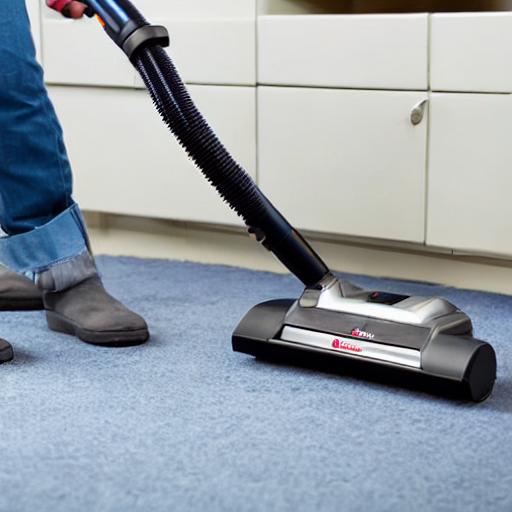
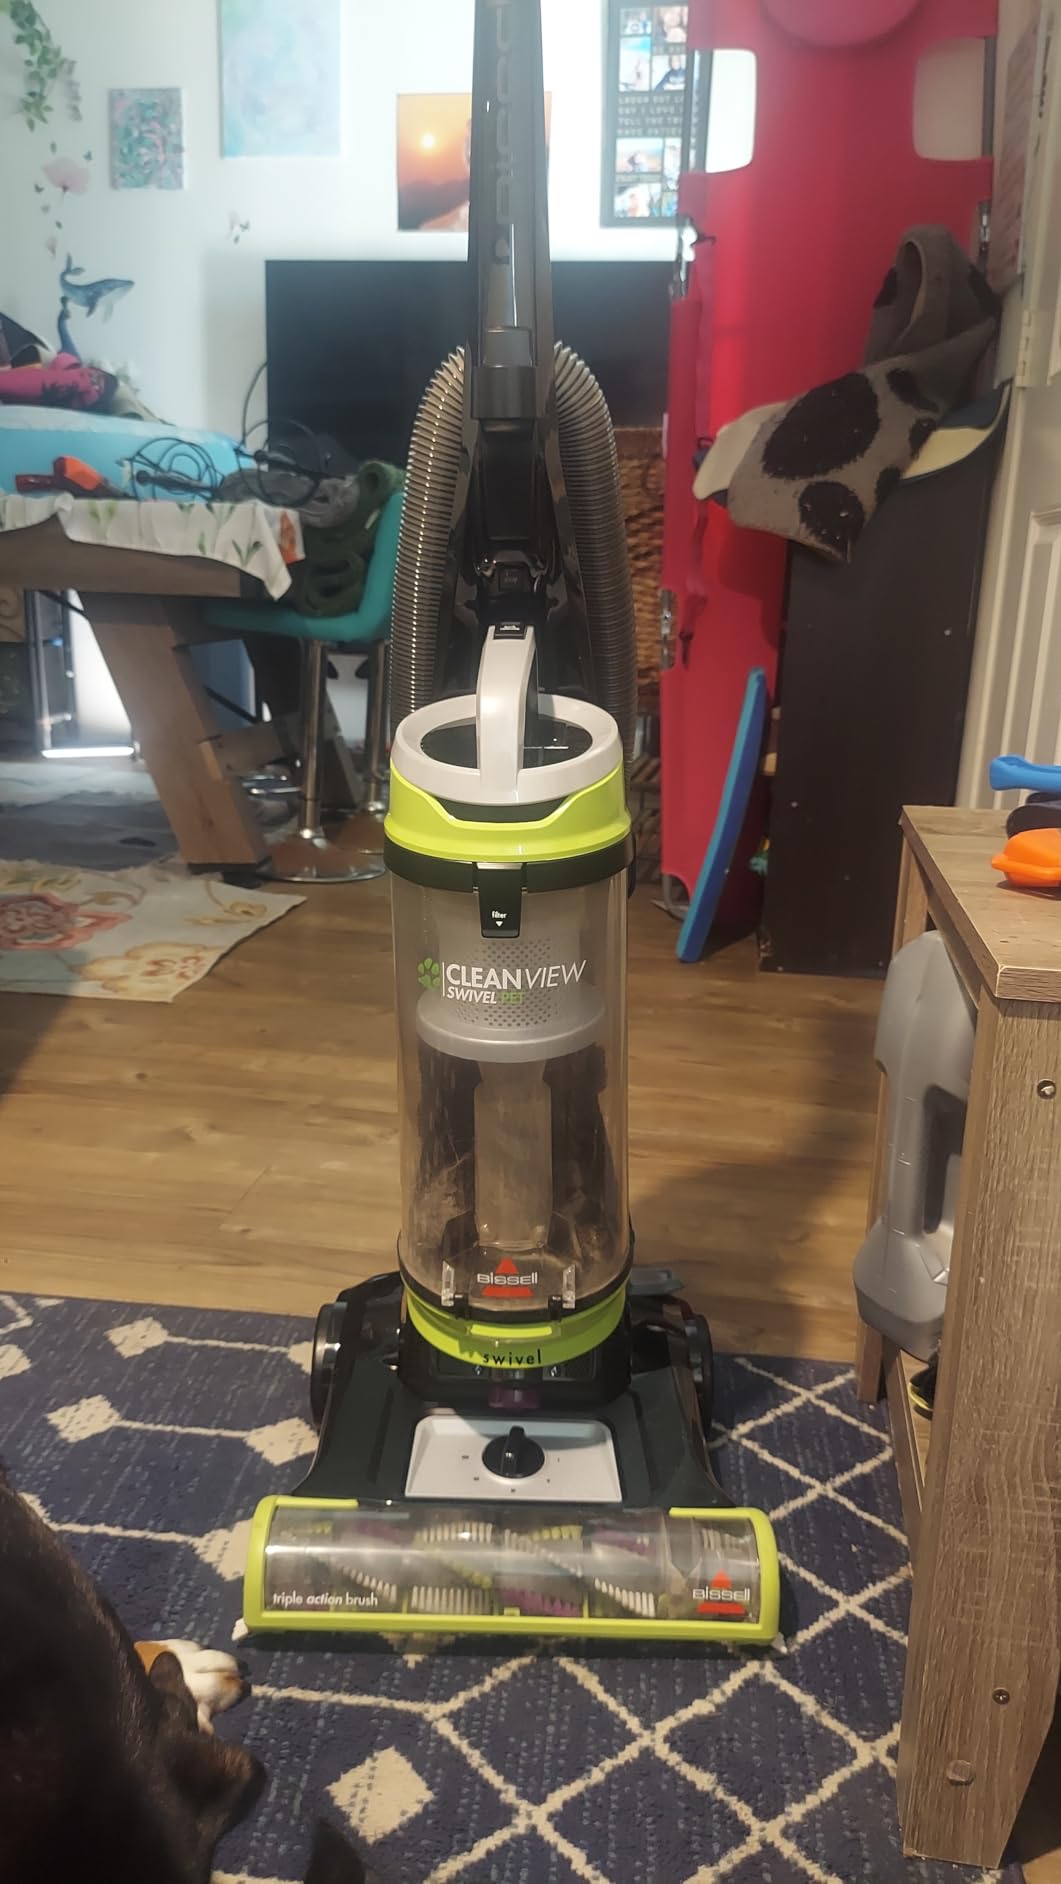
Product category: items_vacuum
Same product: no